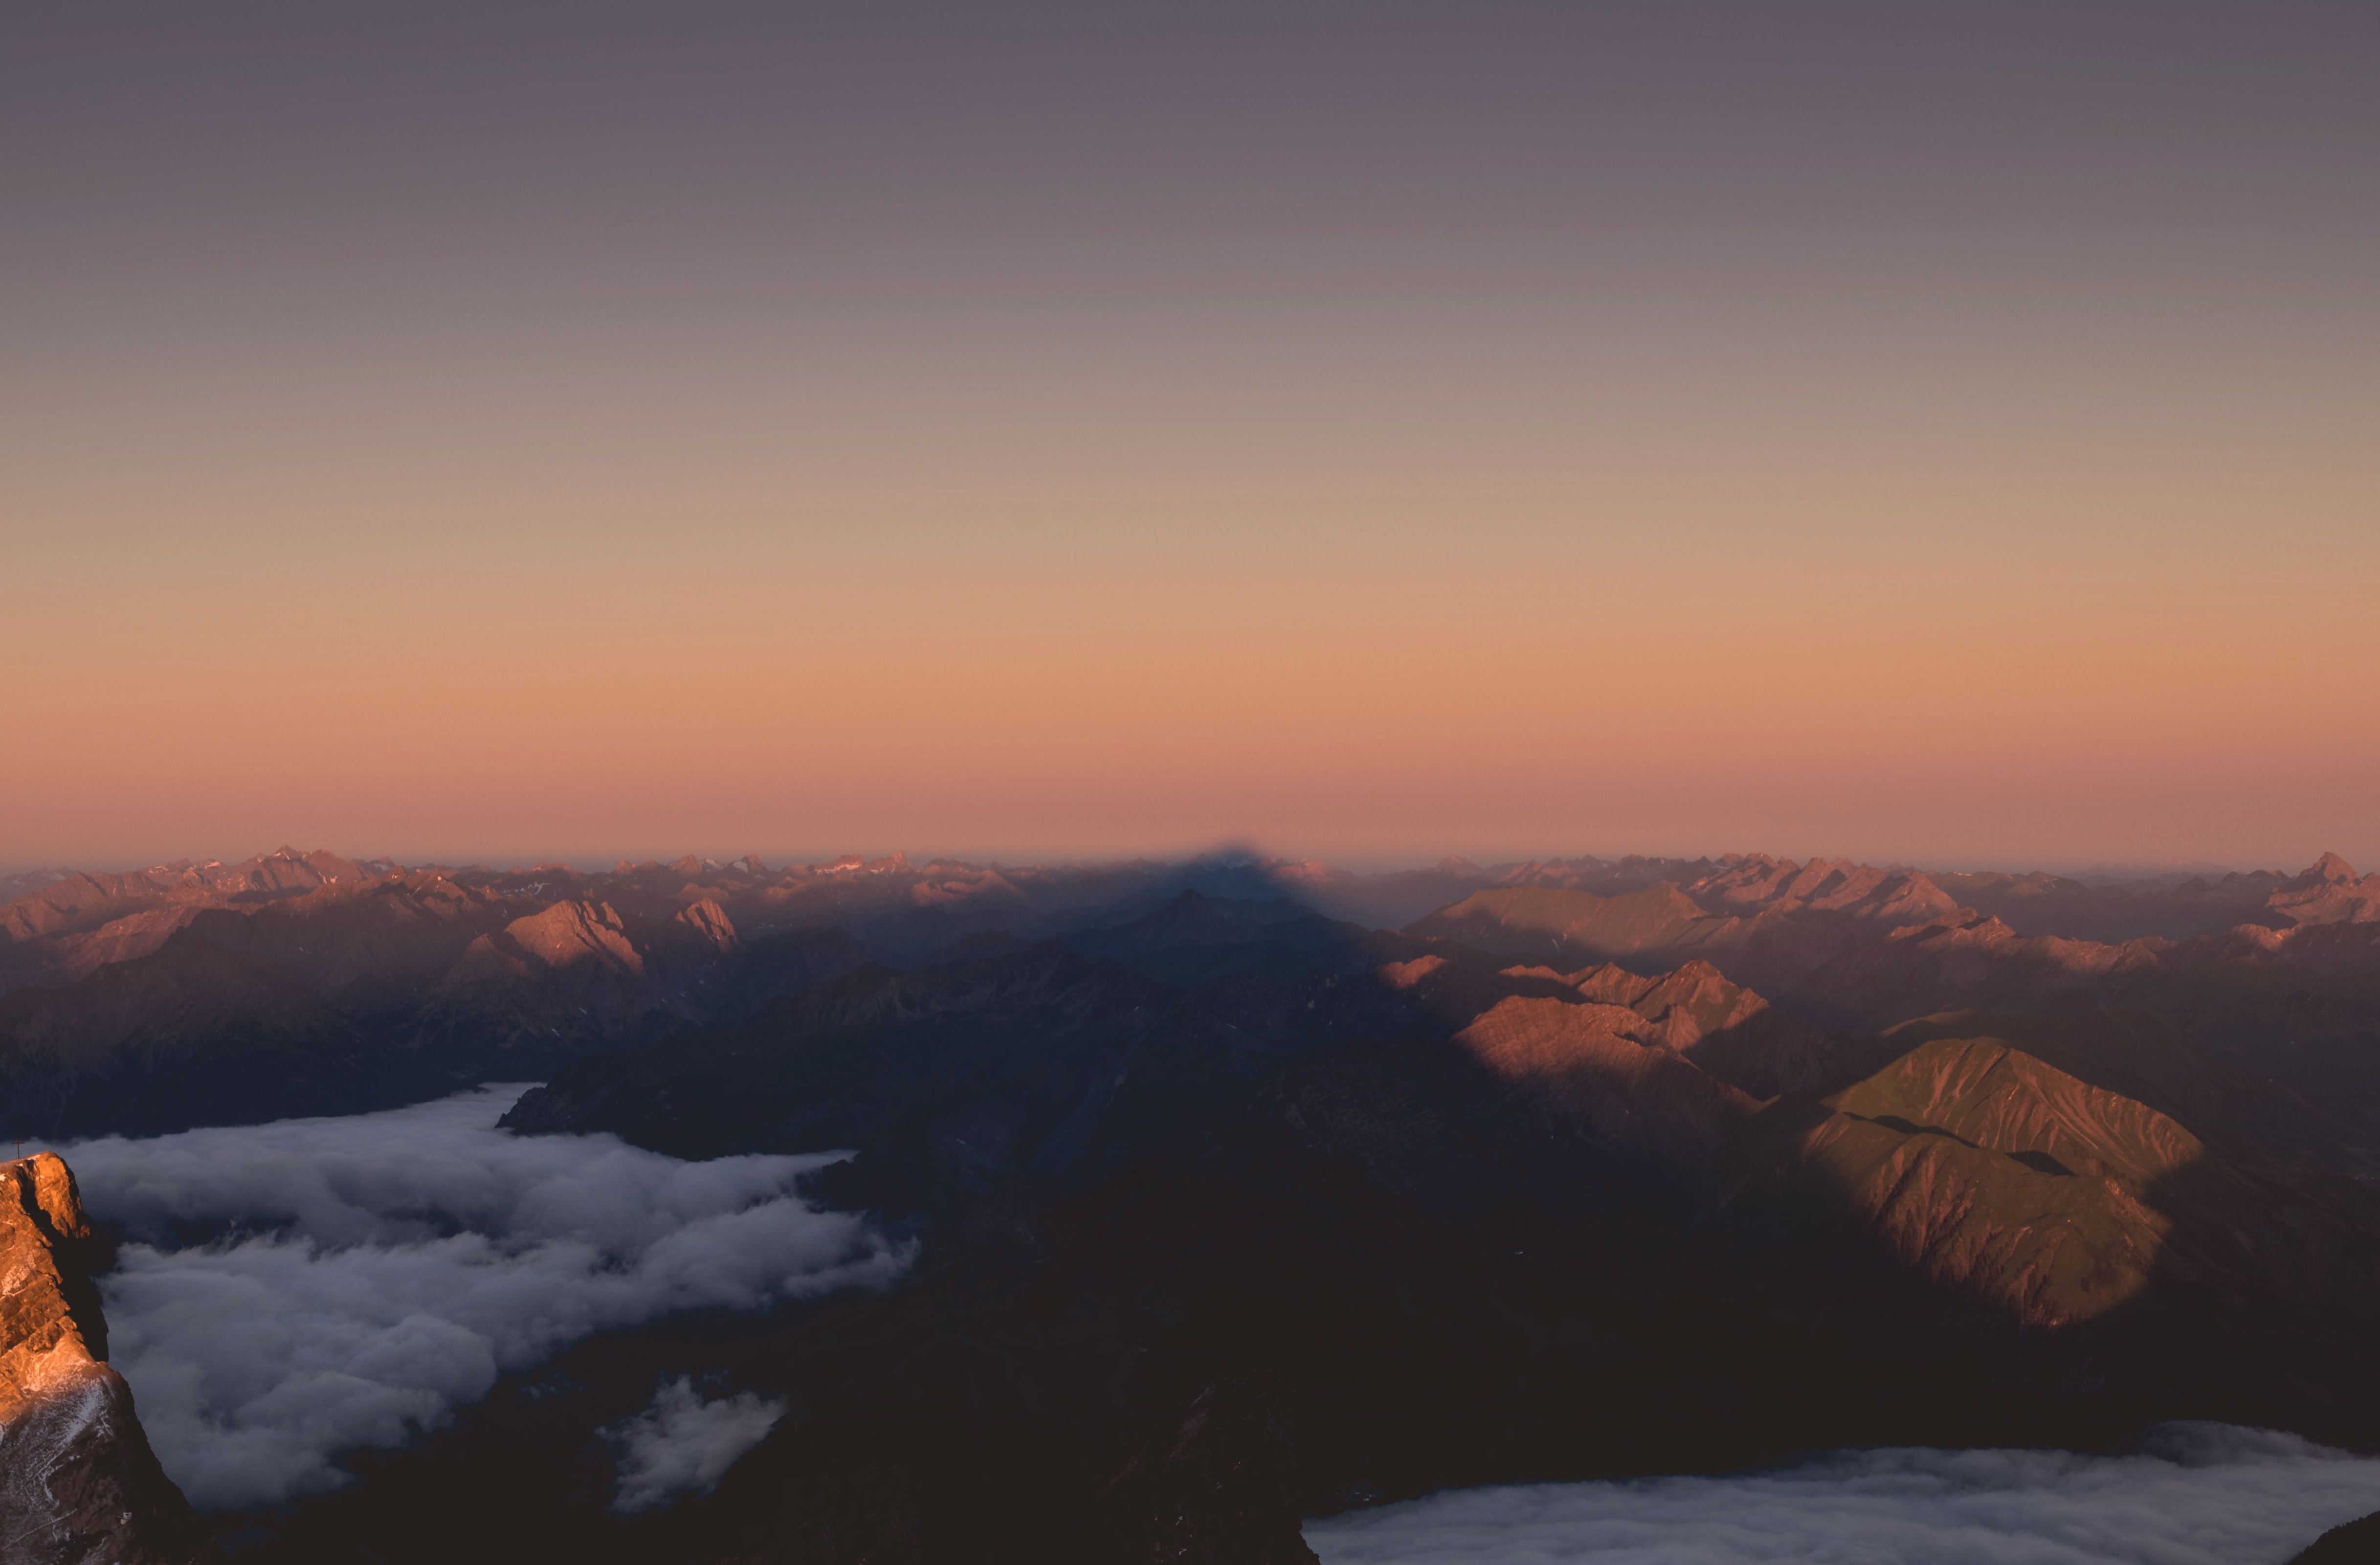
mountain, snow, cloud, sunrise, sunset, morning, dawn, atmosphere, mountain range, dusk, evening, summit, plateau, landform, atmospheric phenomenon, mountainous landforms, geological phenomenon